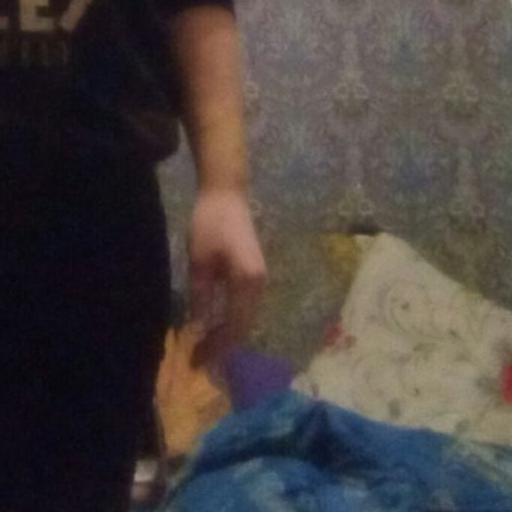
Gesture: no_gesture